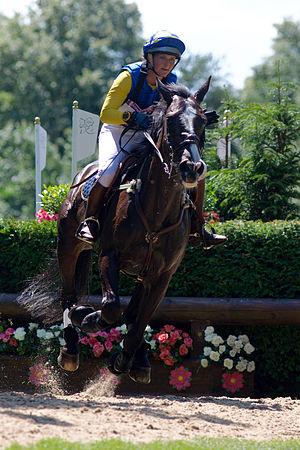
Linda Algotsson est une cavalière suédoise de concours complet.
La Fair est une jument bai-brun du stud-book Selle suédois, qui a participé aux épreuves de concours complet des Jeux olympiques d'été de 2012 à Londres et aux championnats d'Europe de concours complet d'équitation. Dans les deux cas, elle a été montée par Linda Algotsson. La Fair a pris le départ de 28 compétitions internationales avec Algotsson au cours de sa carrière. Elle a affronté sa fille, Wega, pour décrocher la 4ᵉ place par équipe aux Jeux olympiques d'été de 2012.